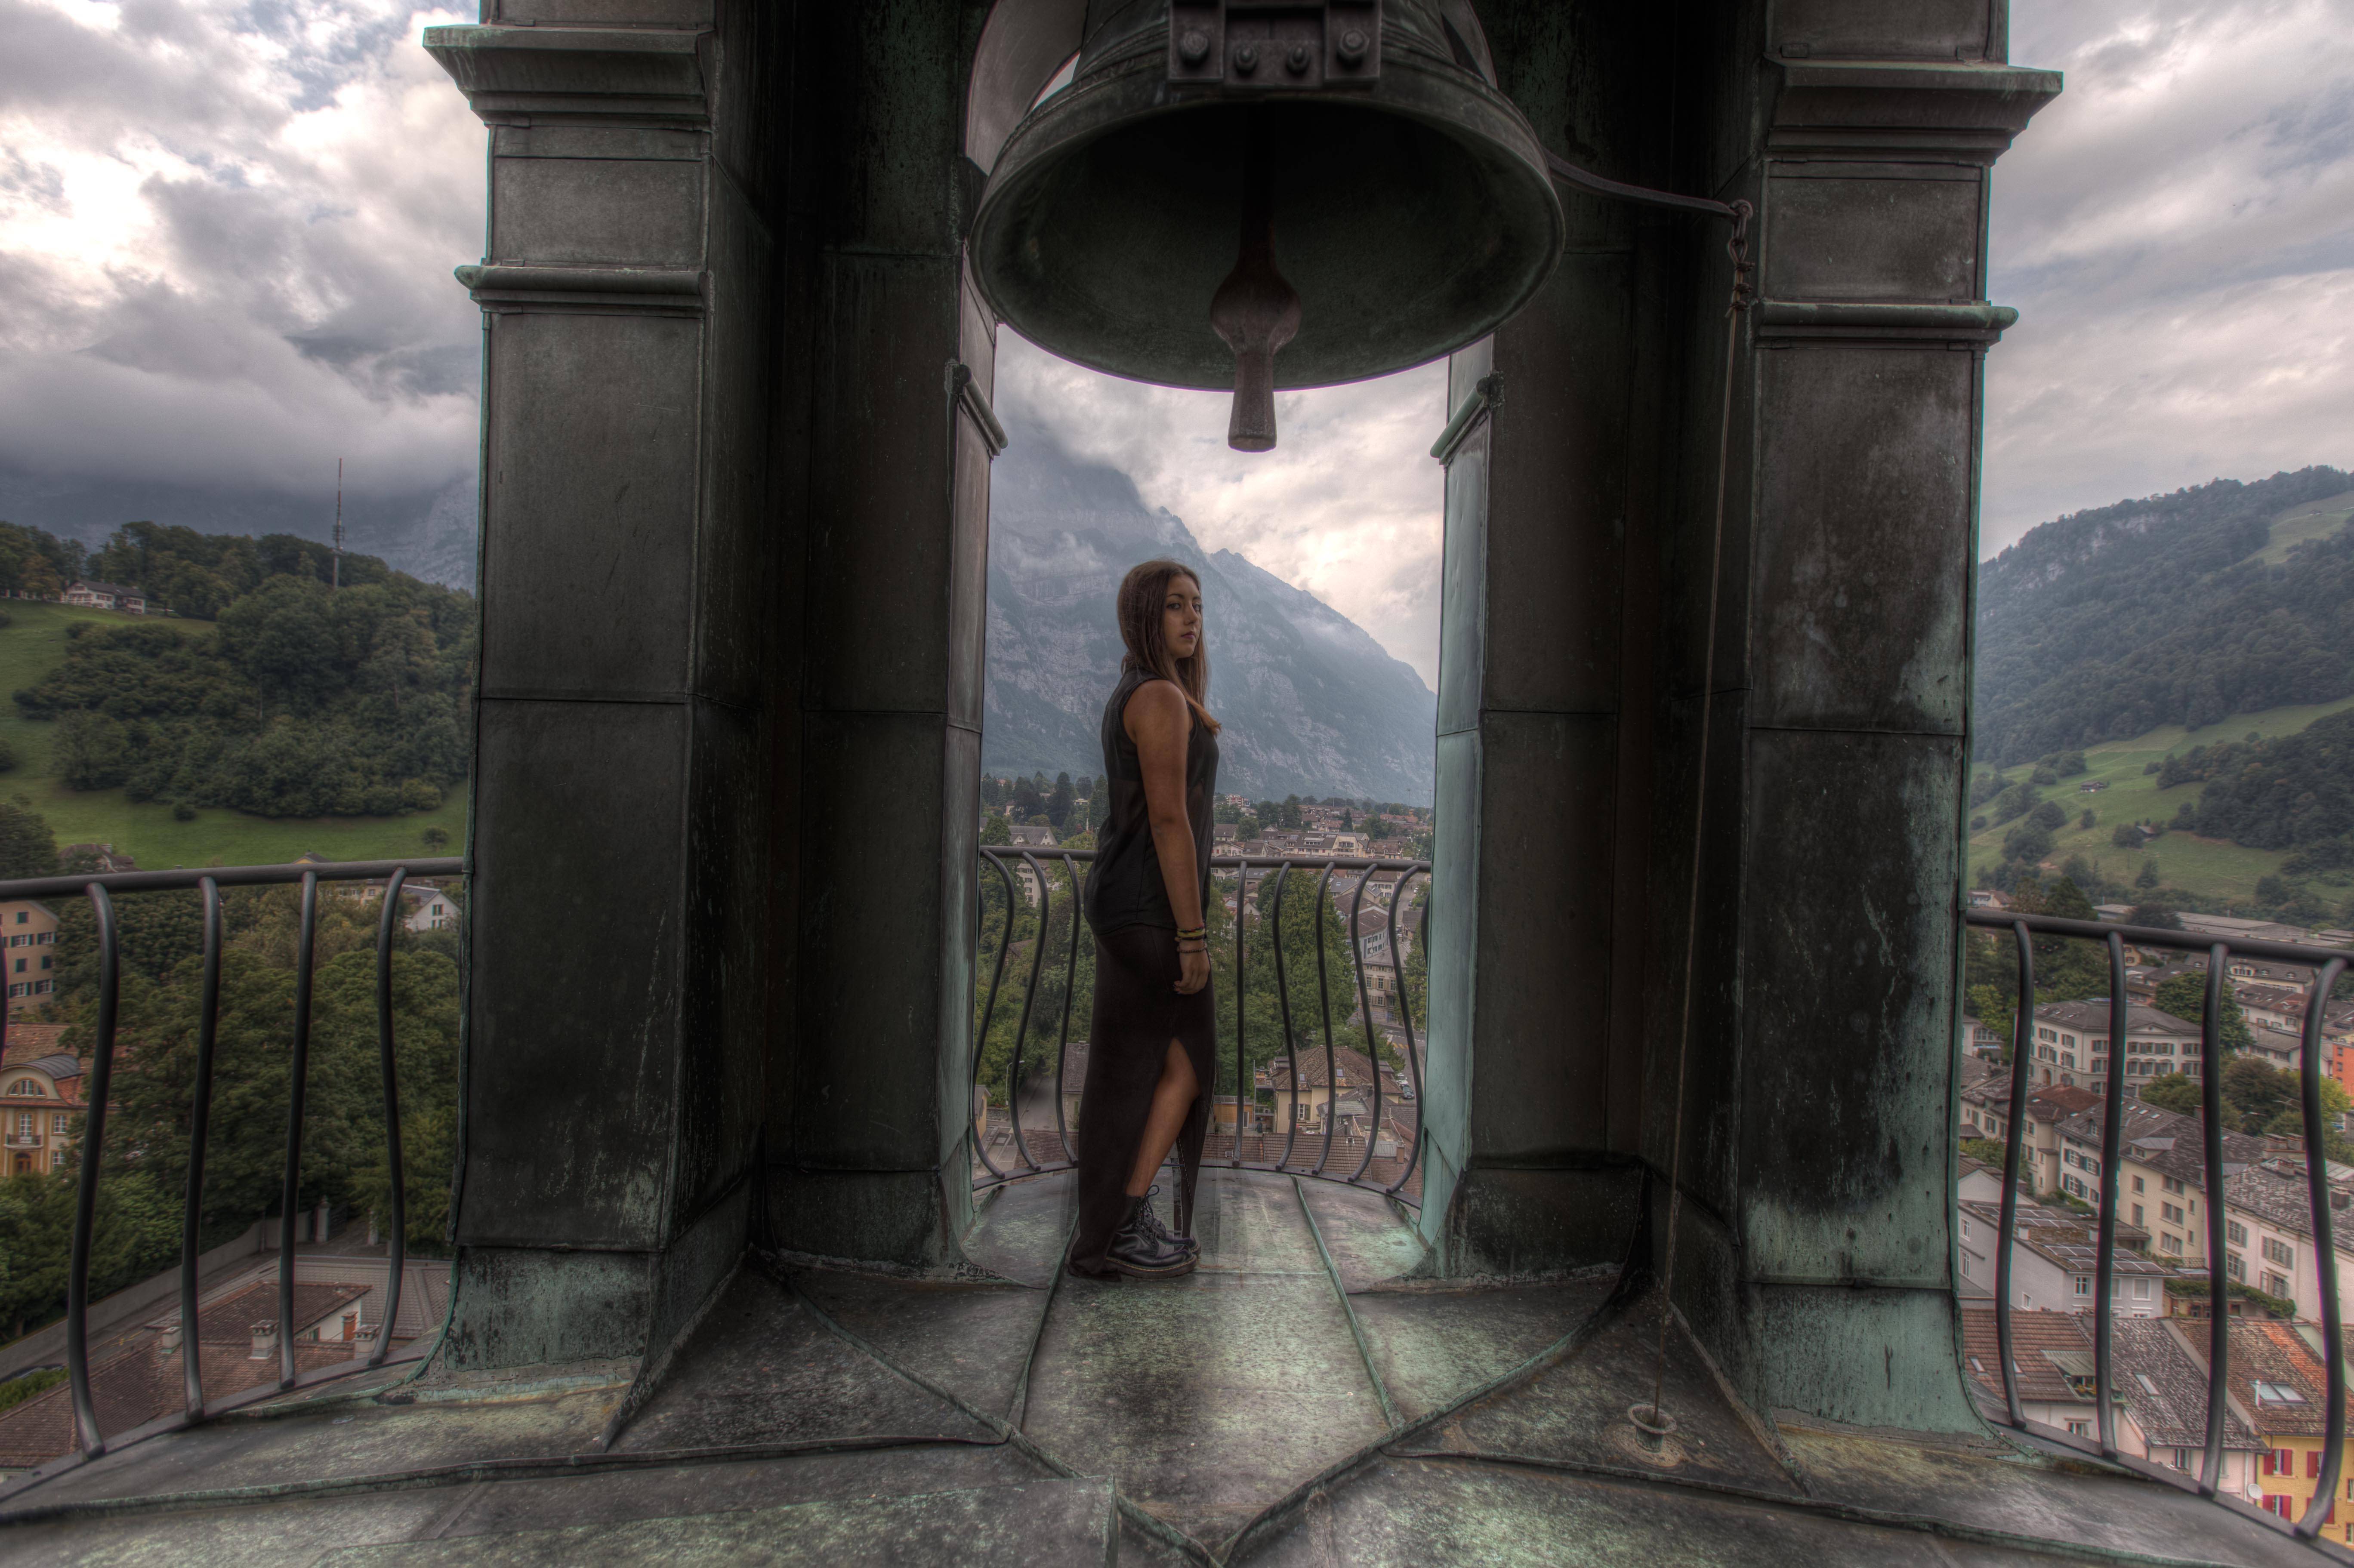
clock, portrait, free, creativecommons, hdr, women, cc, royaltyfree, glarus, portraits, image, screenshot, photomerger, pc game